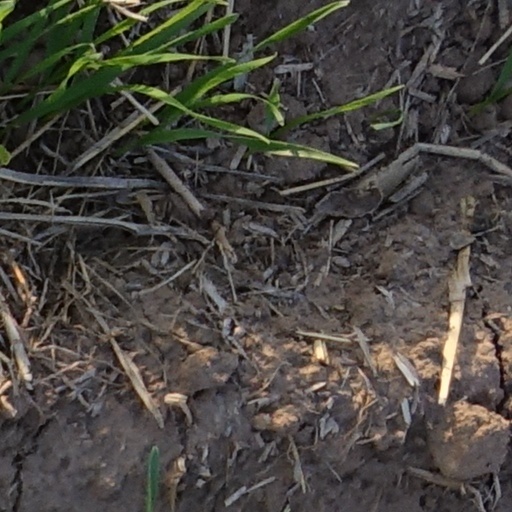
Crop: wheat